Crawford Long

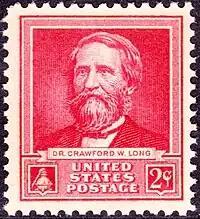
Crawford Long U.S. postage stamp

Long was the first obstetric anesthetist. In 1845, he had his wife inhale while she was giving birth. Until recently, his practice of using inhalation anesthesia dominated obstetrics. In 1849, Long announced his discovery in a small local magazine. However, he did not receive significant recognition until Marion Sims, a New York surgeon, published the first major article about Long's contribution. Today, the majority of scholars concur that Long performed the first successful surgery using anesthesia. In fact, Long administered ether to 7 patients, none of whom felt any pain during their operations, several years prior to Morton's 1846 public exposition. One of Long's letters is very revealing as to the origins of Morton's ideas. He wrote,